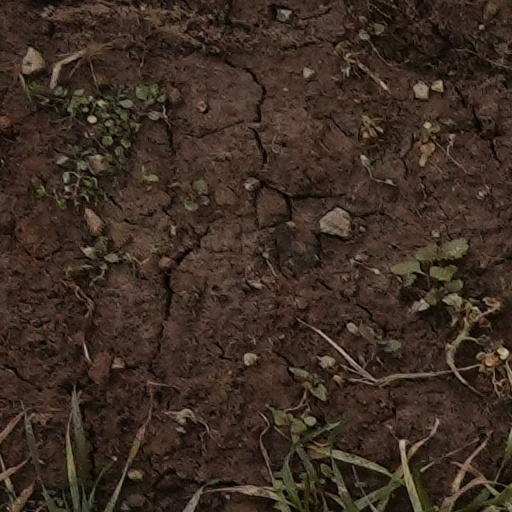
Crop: wheat